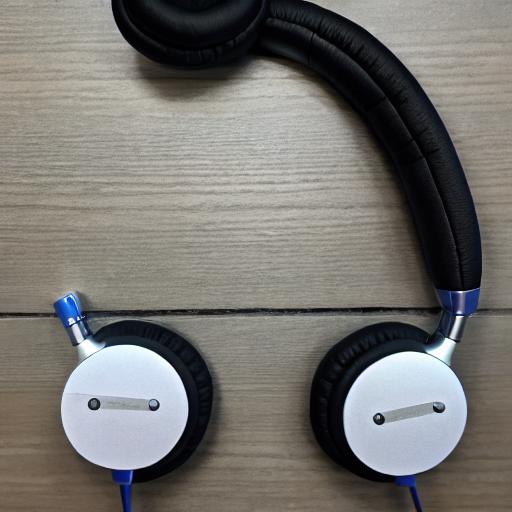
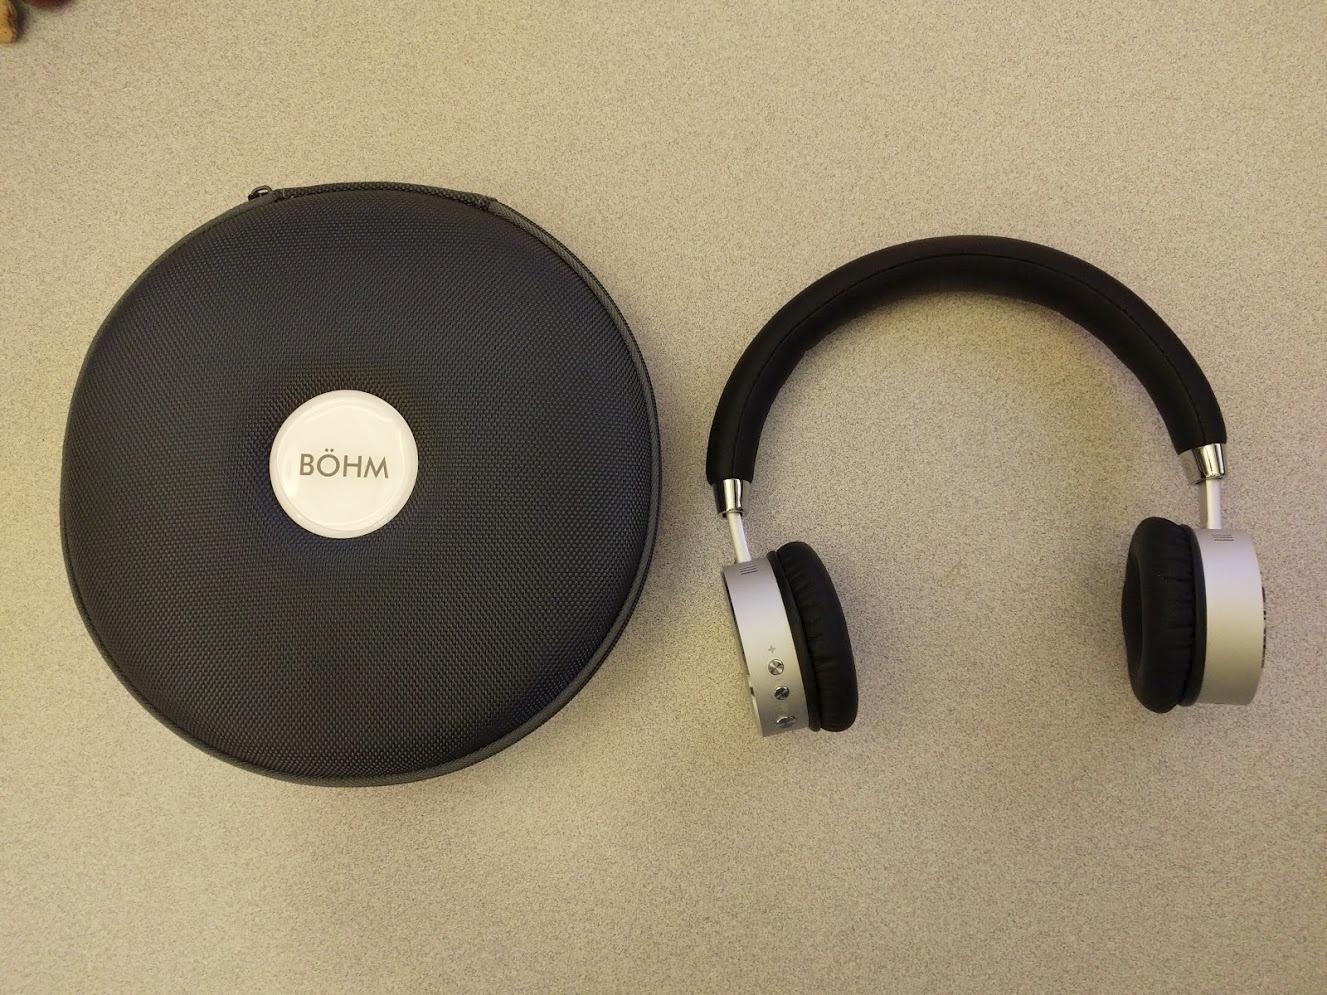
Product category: headphones
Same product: no